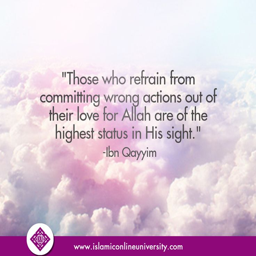
those who refrain from committing wrong actions out of their love for deity are of the highest status in his sight . theologian